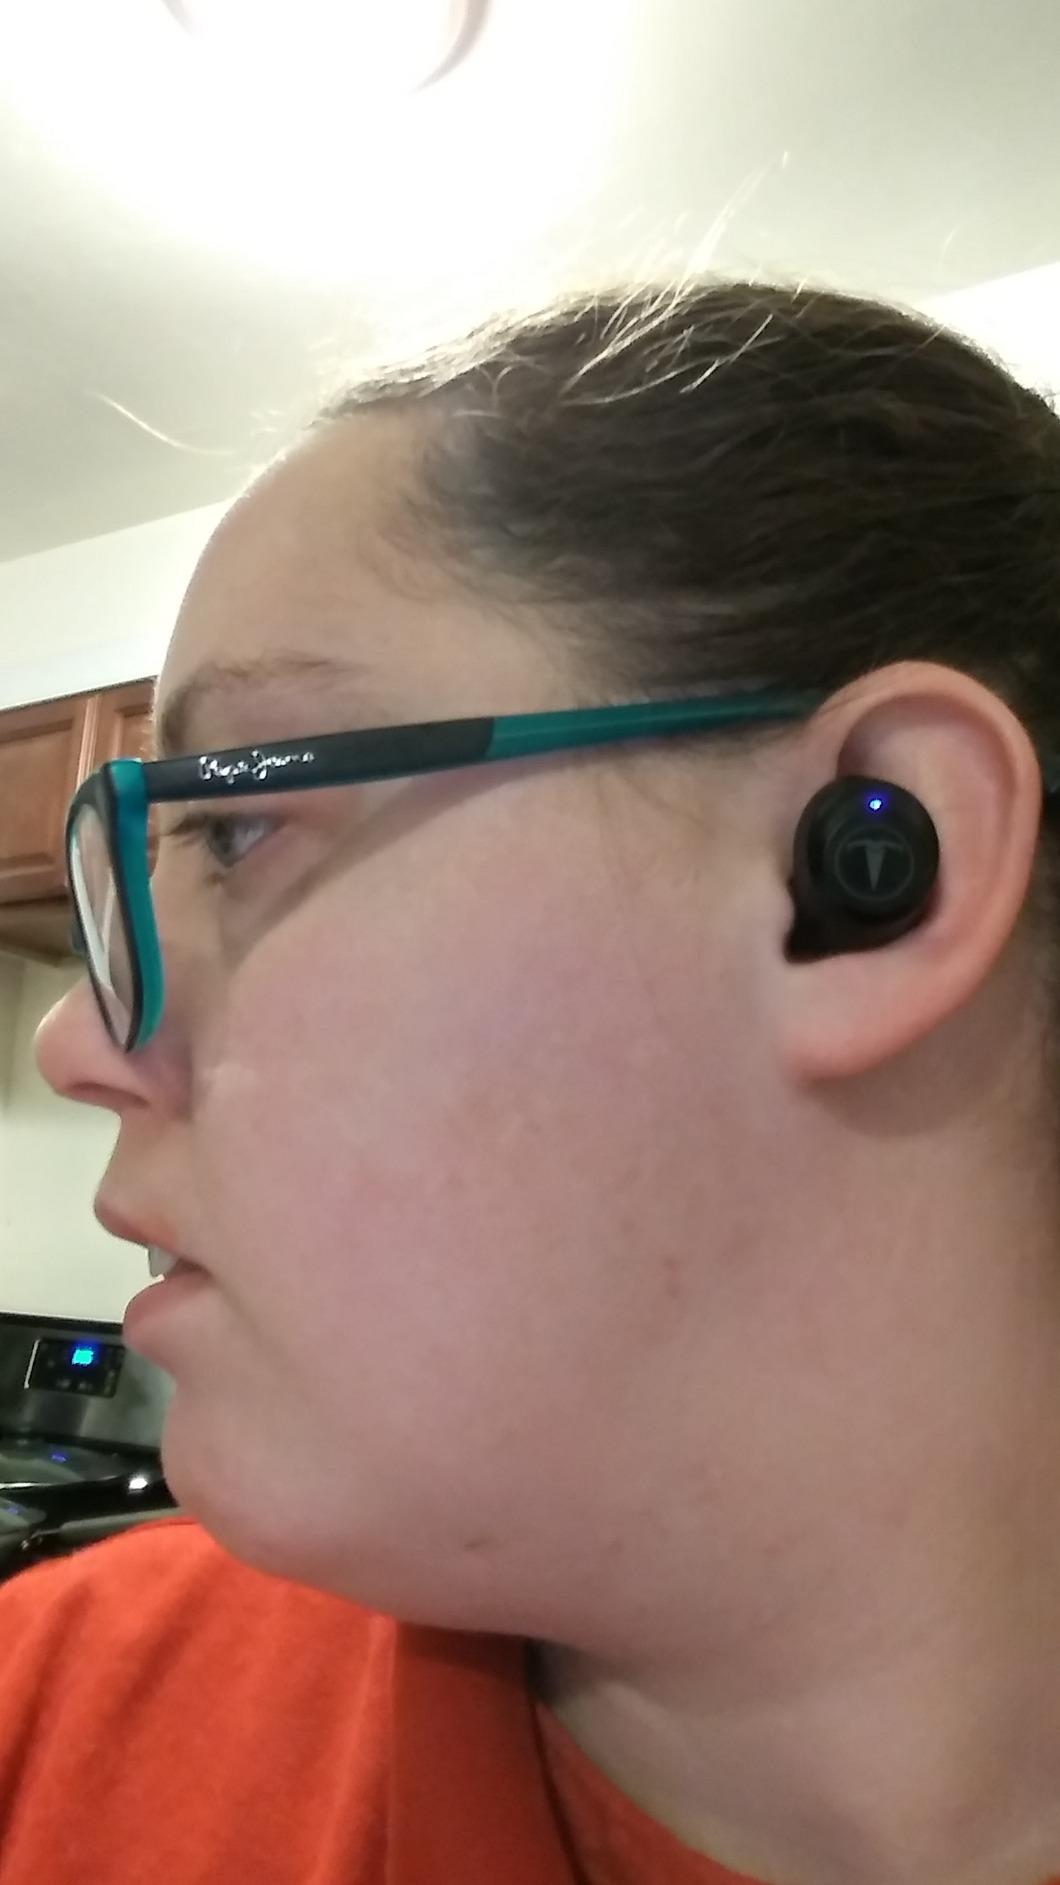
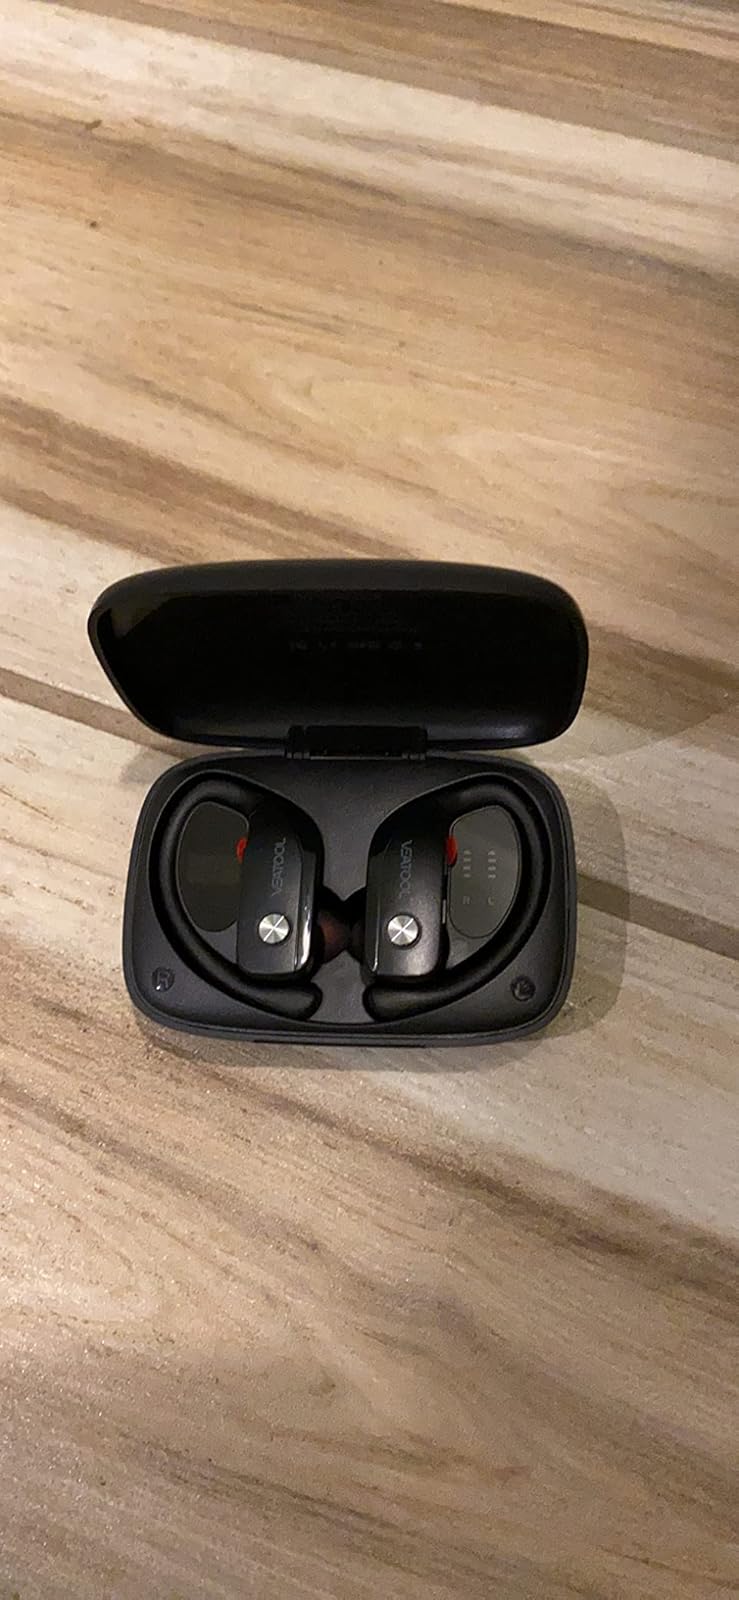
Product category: earbuds
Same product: no